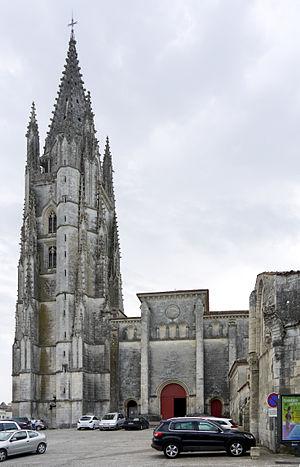
Il existe 171 basiliques mineures en France.